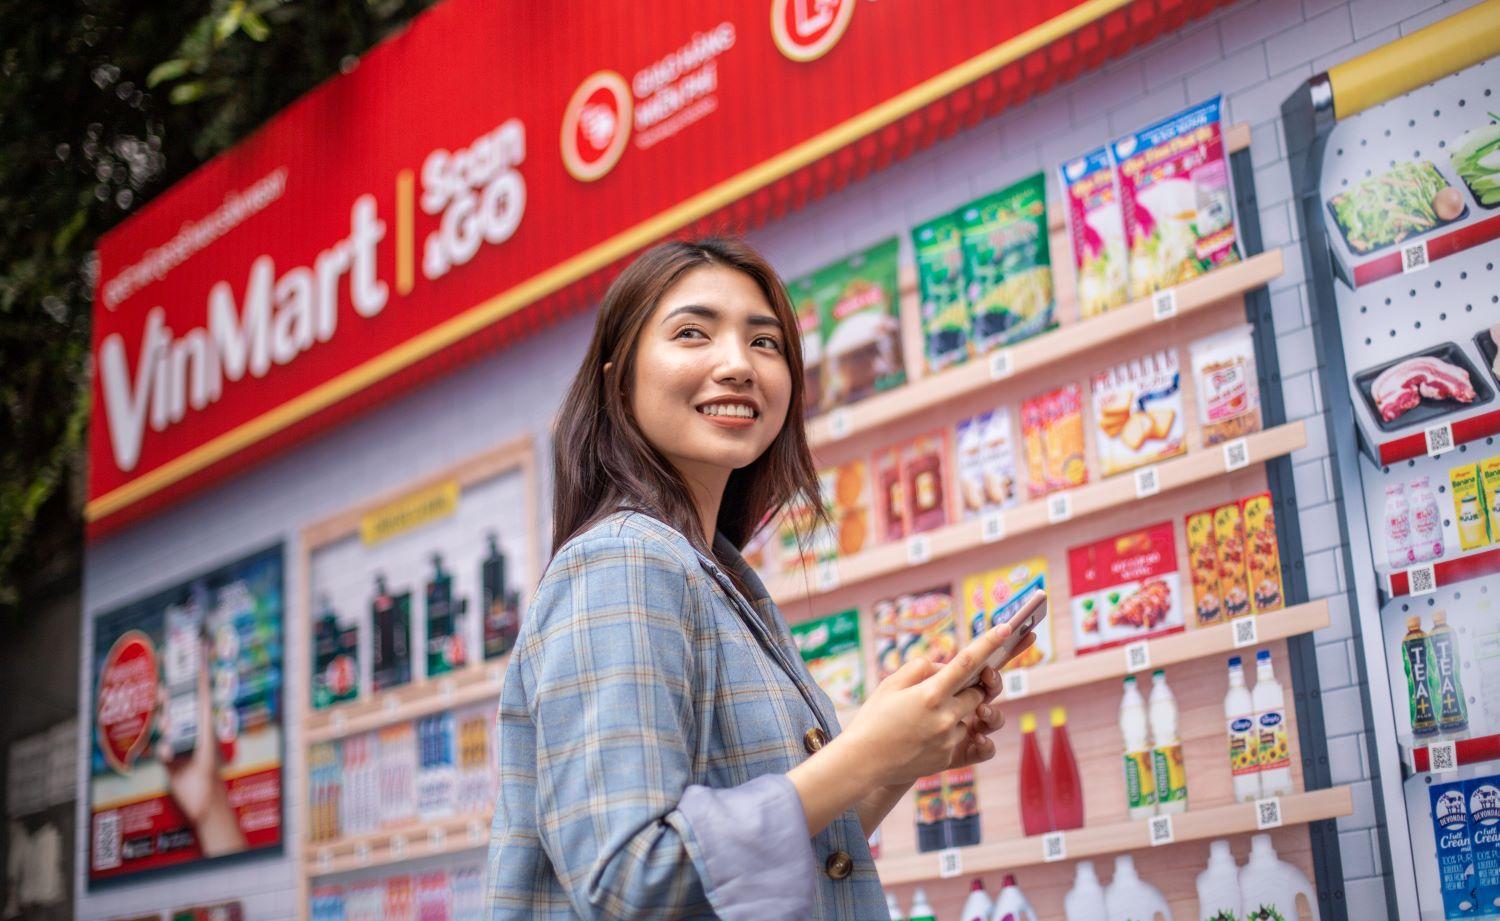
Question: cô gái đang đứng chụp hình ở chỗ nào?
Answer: ở trước cửa hàng vinmart